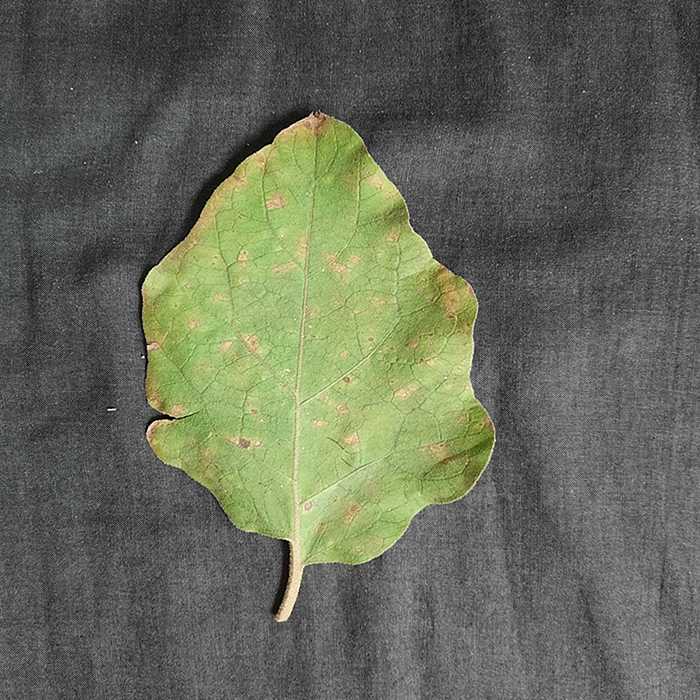
Plant: Eggplant
Label: Eggplant Cercopora leaf spot